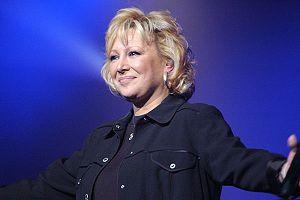
Le Concours Eurovision de la chanson est un événement annuel organisé par l’UER, l’Union européenne de radio-télévision. Il réunit les membres de l’Union dans le cadre d’une compétition musicale, diffusée en direct et en simultané par tous les pays participants. Depuis 1956, le concours s’est tenu chaque année, sans aucune interruption. Jusqu'à présent, vingt-sept pays et soixante-six interprètes l'ont déjà remporté.
Myriam Lopes Elmosnino, dite Marie Myriam, née le 8 mai 1957 à Luluabourg au Congo belge, est une chanteuse franco-portugaise.
Âge tendre, la tournée des Idoles, souvent appelée Âge tendre et anciennement Âge tendre et têtes de bois, est une tournée musicale d'artistes de variétés ayant débuté leur carrière dans les années 1960 et 1970.